Hot Ice (1955 film)

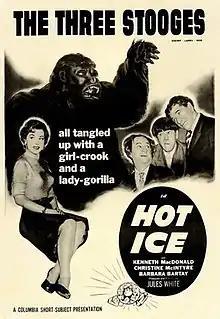

Hot Ice is a 1955 short subject directed by Jules White starring American slapstick comedy team The Three Stooges (Moe Howard, Larry Fine and Shemp Howard). It is the 165th entry in the series released by Columbia Pictures starring the comedians, who released 190 shorts for the studio between 1934 and 1959.